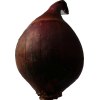
Label: red_onion